Rosalyn Terborg-Penn

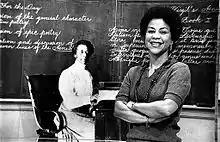
Terborg-Penn in front of the Anna J. Cooper exhibit at the Anacostia Neighborhood Museum, 1985

In 1969, Terborg-Penn began teaching at Morgan State University (MSU). She developed the first Ph.D. program at MSU for history students. She also was a faculty member at the University of Maryland, Baltimore and Howard Community College. In 1977 she co-founded the Association of Black Women Historians and served as the organization's first national director.